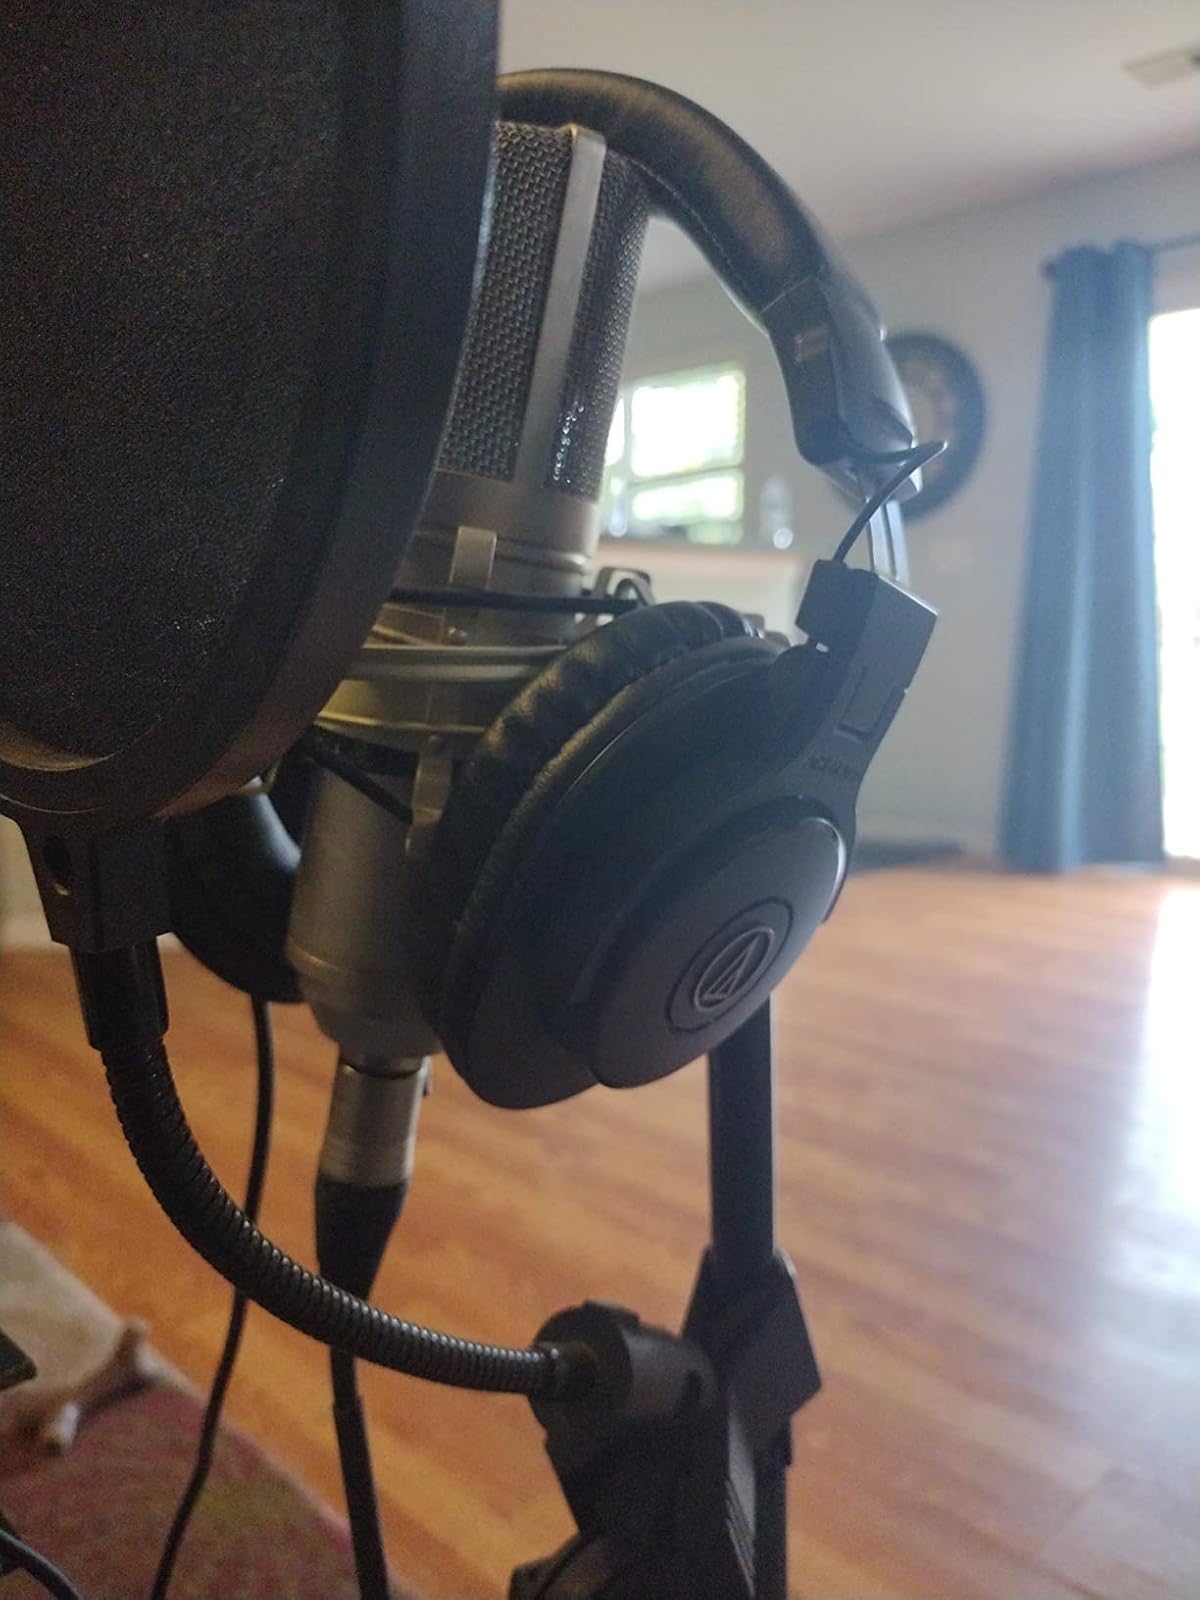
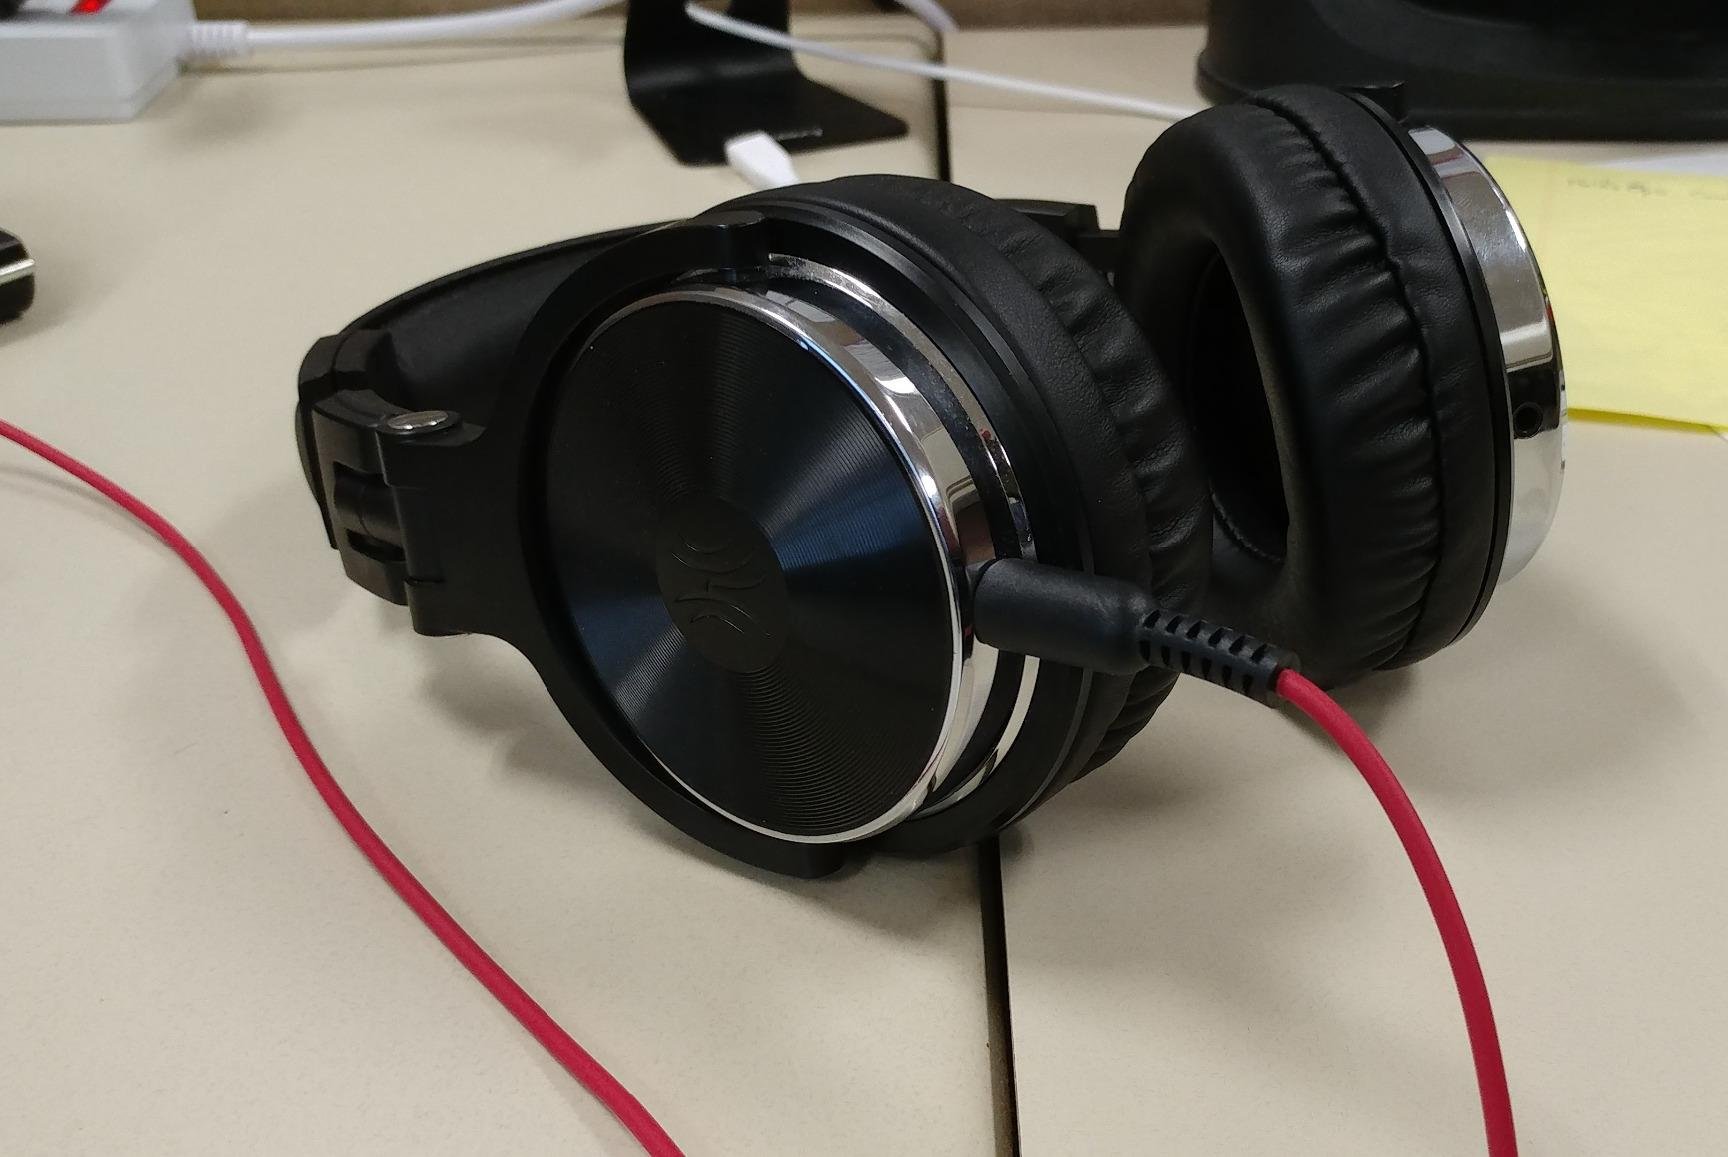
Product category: headphones
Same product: no